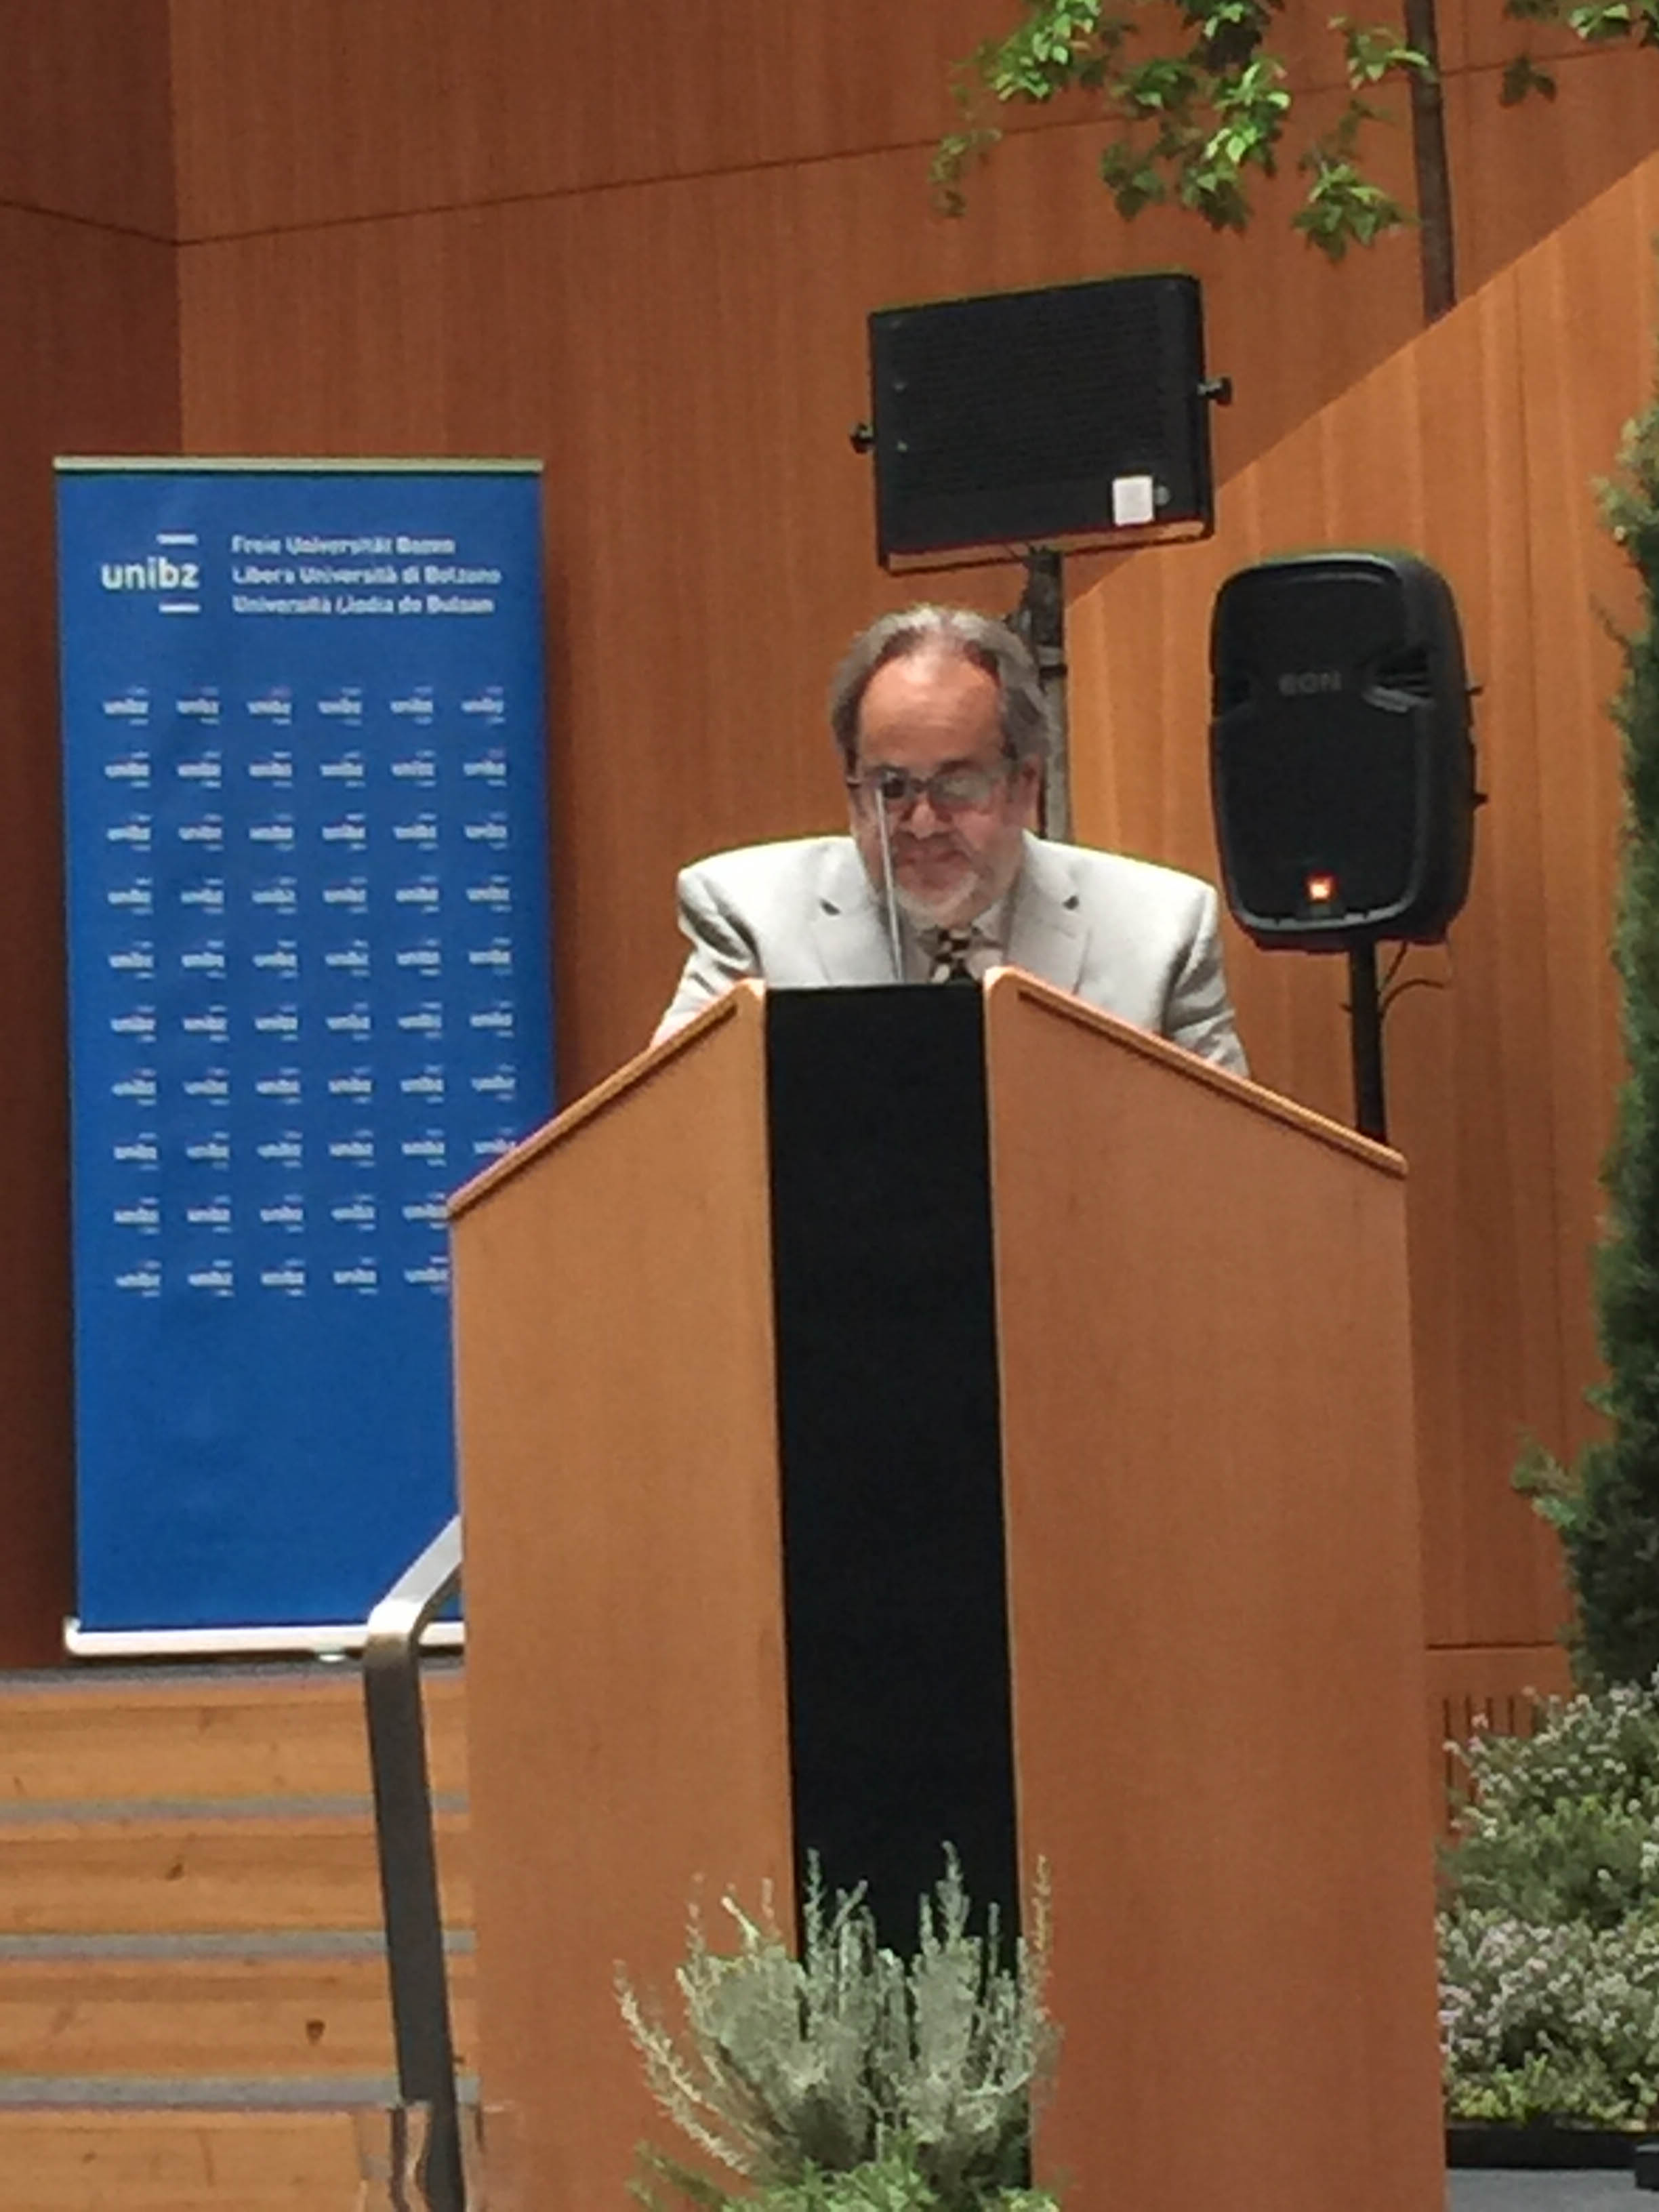
person